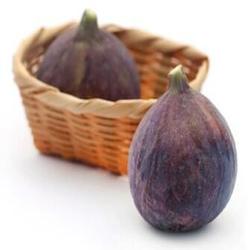
Label: Fig